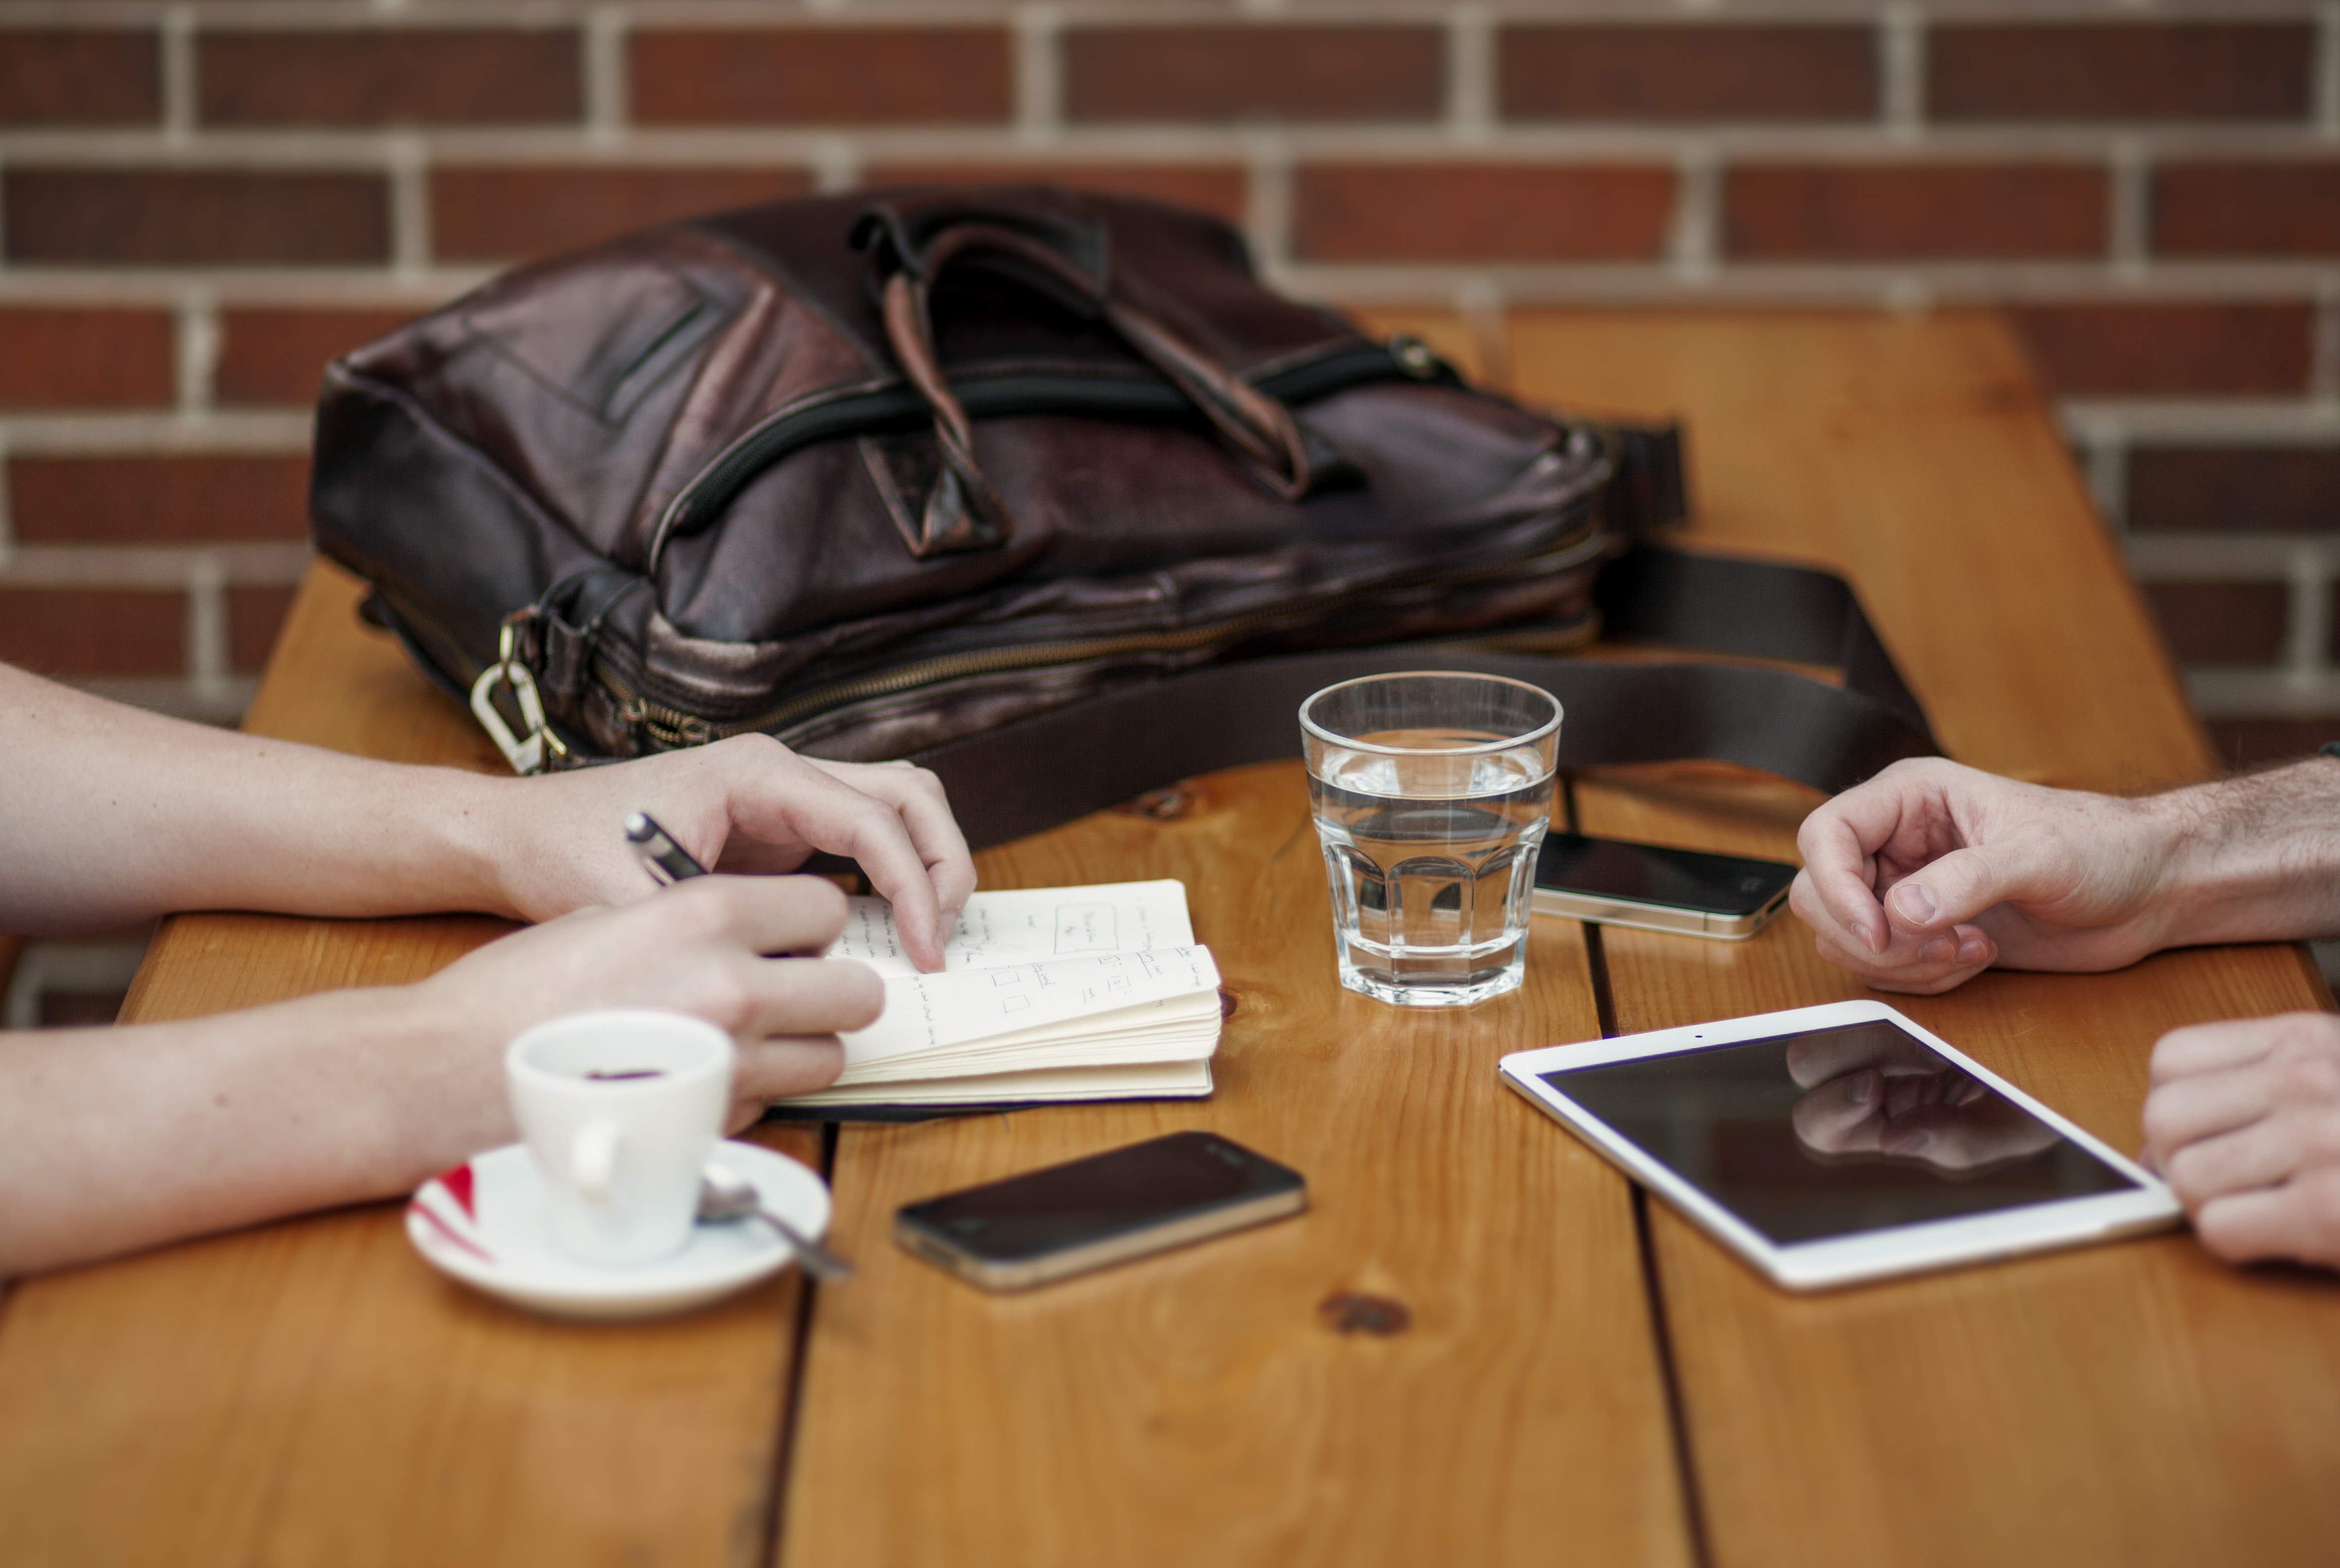
iphone, writing, work, hand, apple, people, ipad, technology, meeting, social, tablet, communication, bag, paper, design, talking, glasses, learning, devices, discussion, teaching, networking, teach, client, taking notes, collaboration, discussing